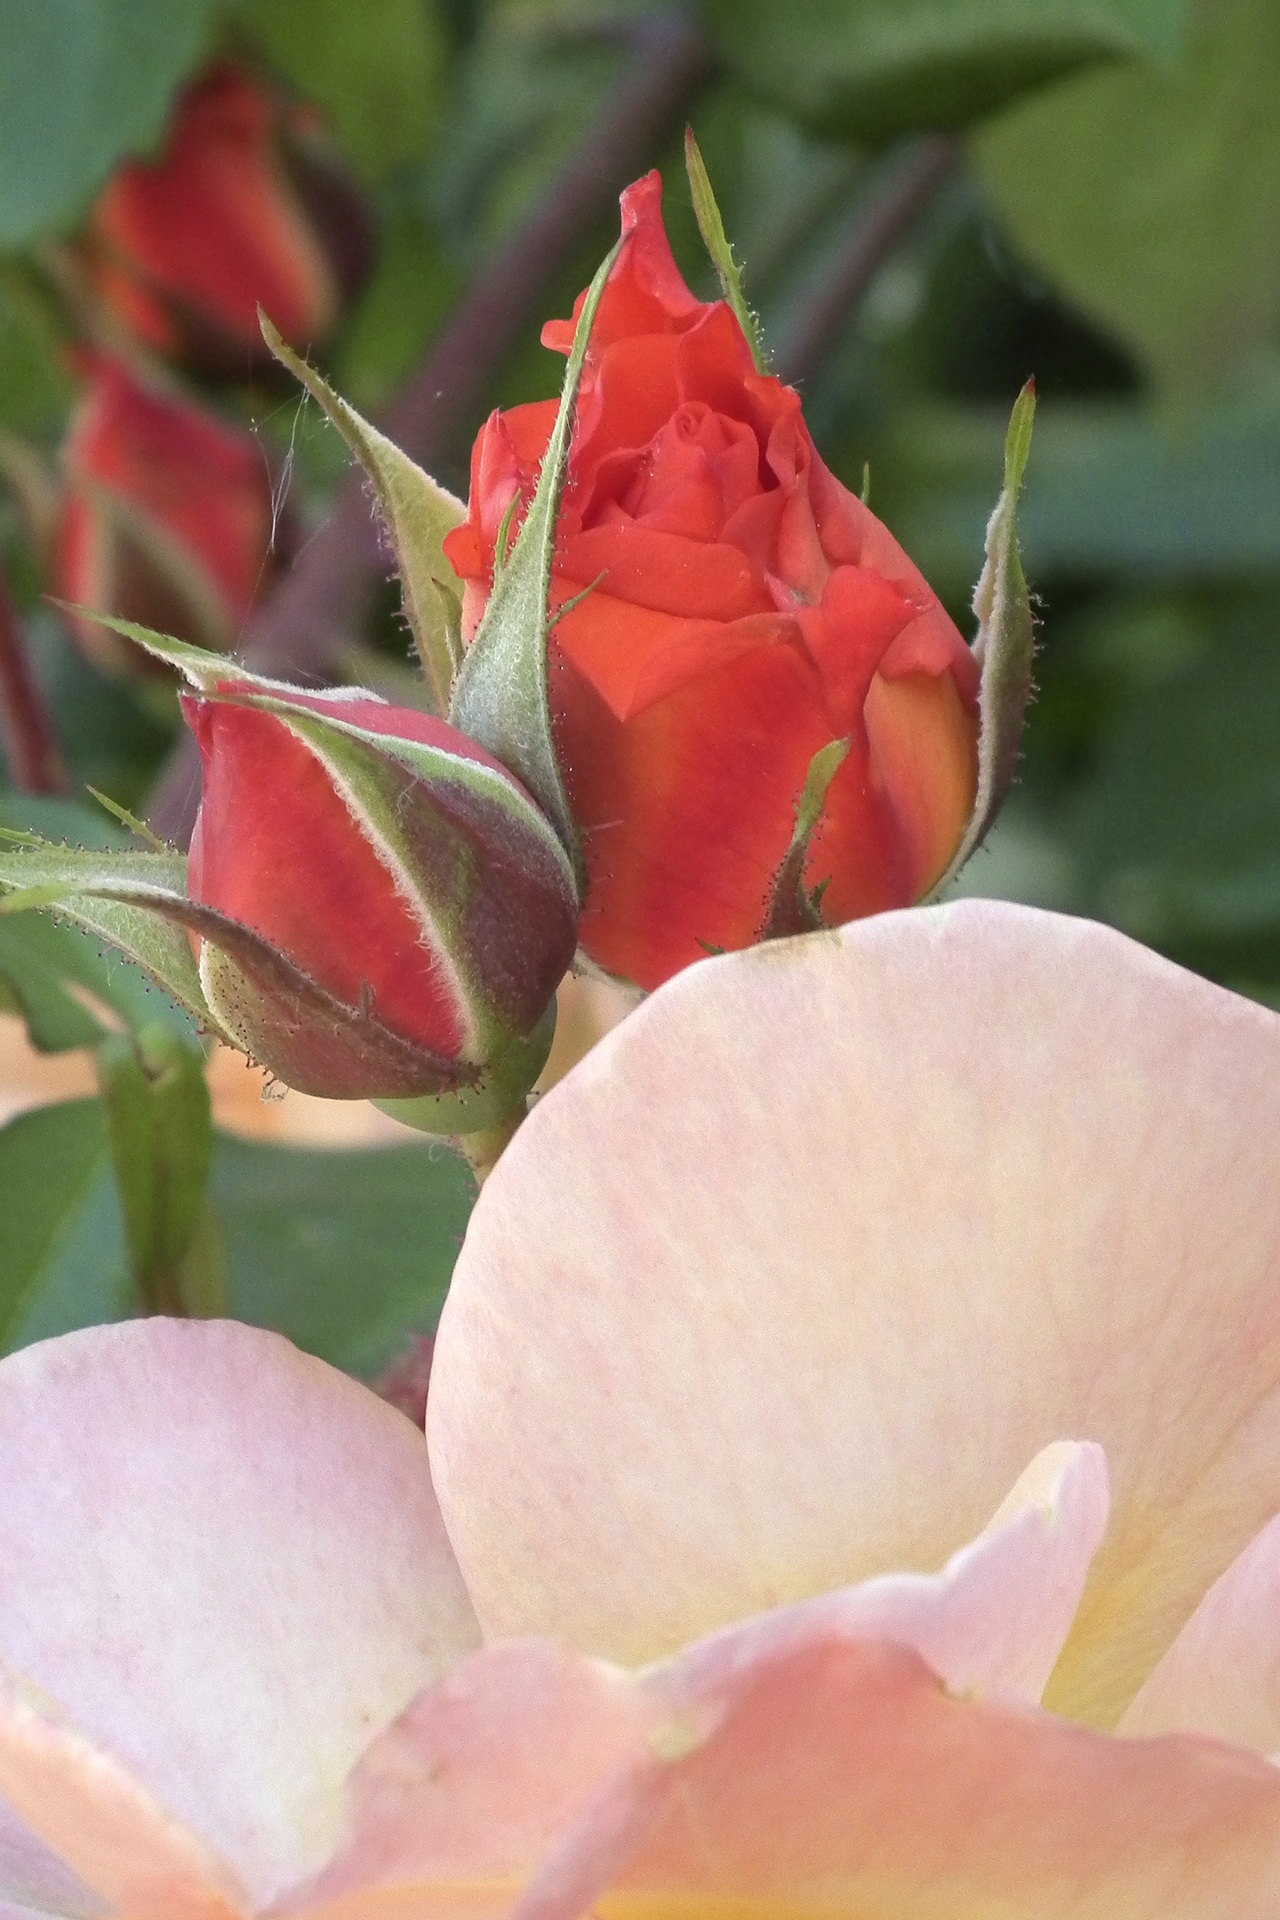
blossom, plant, leaf, flower, petal, bloom, rose, orange, botany, flora, bud, tender, macro photography, flowering plant, rose family, land plant